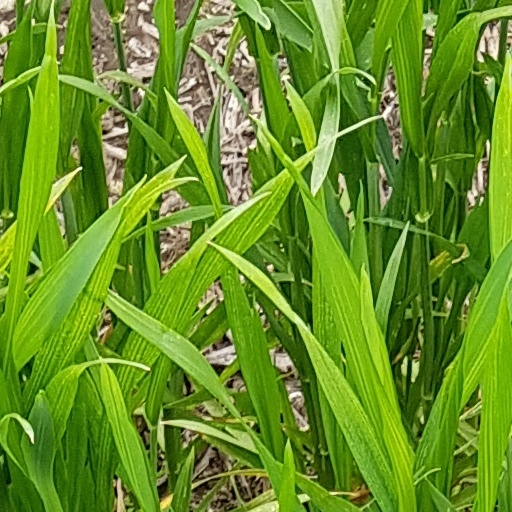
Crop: wheat